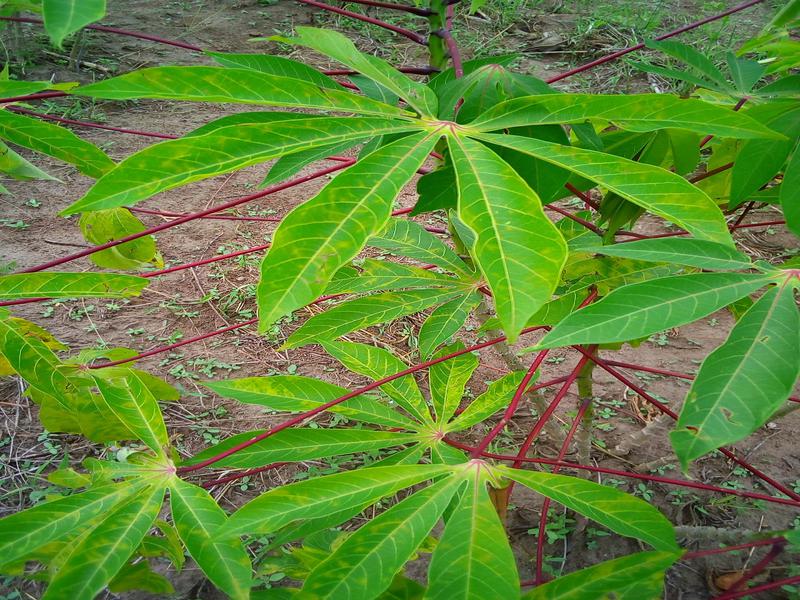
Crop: cassava
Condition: brown_streak_disease